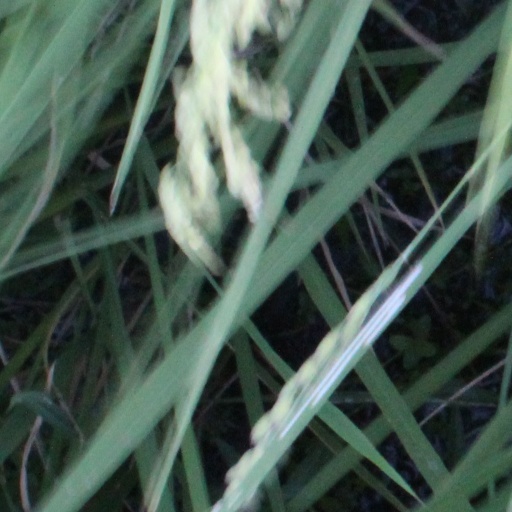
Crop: rice